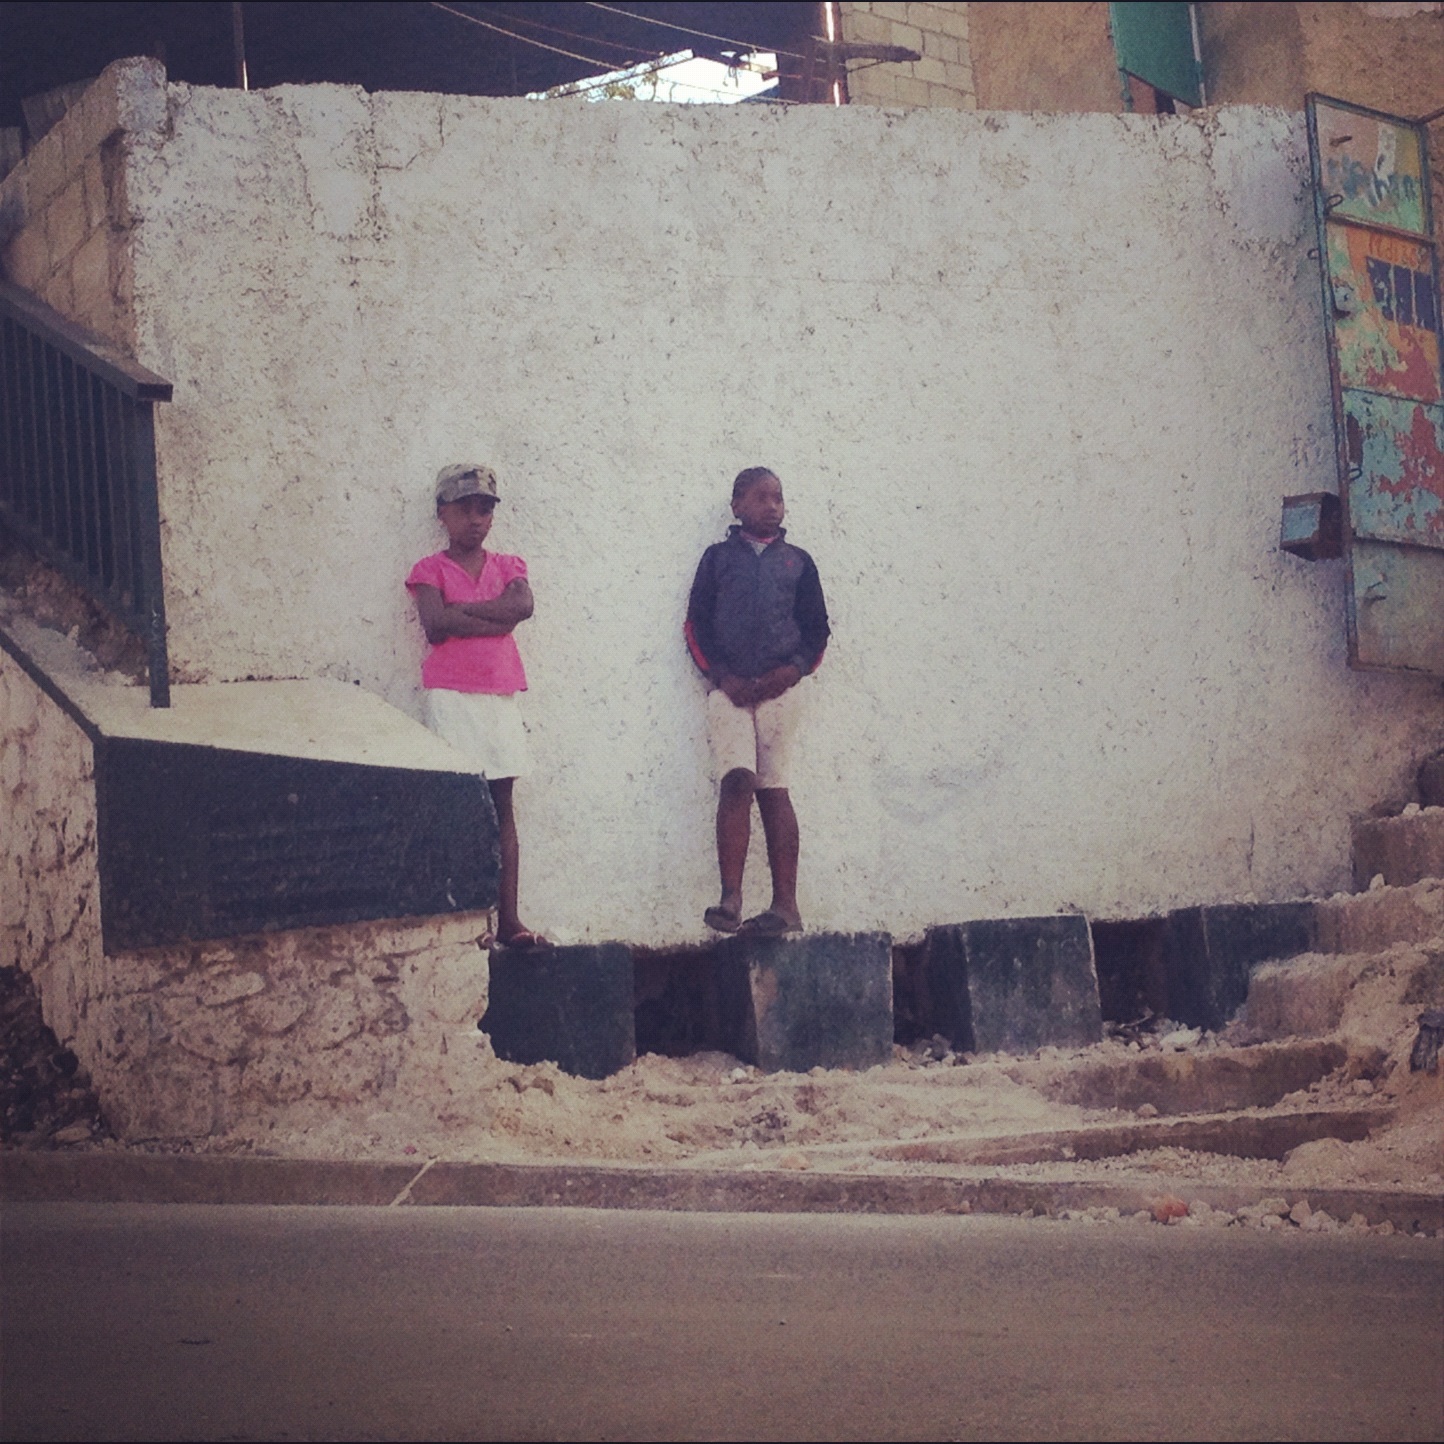
wall, color, painting, art, mural, image, shape